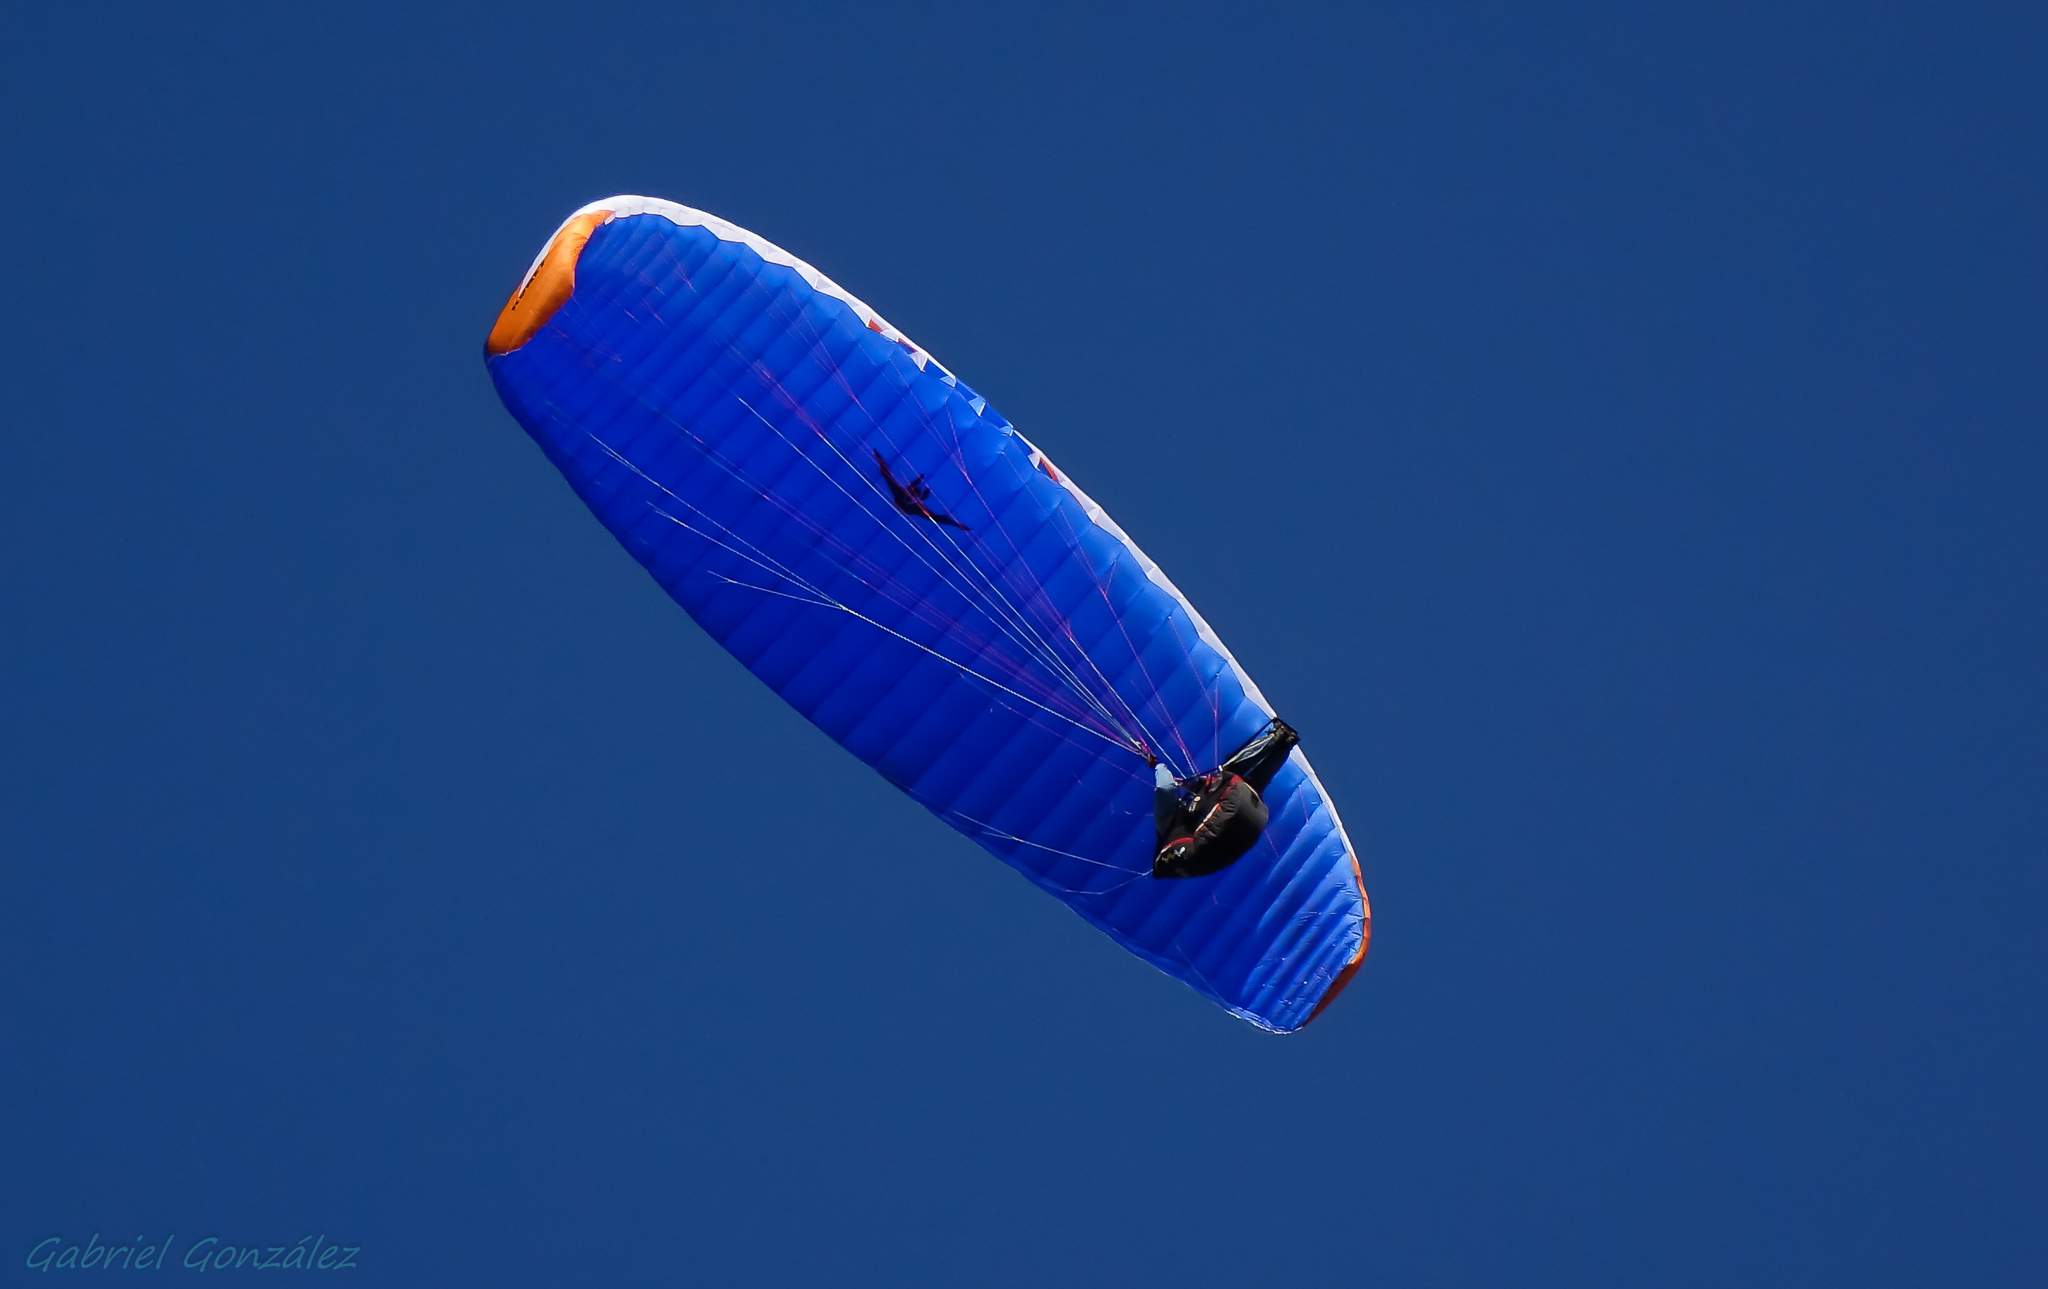
landscape, wing, vehicle, blue, extreme sport, parachute, paragliding, sports equipment, spain, sports, galicia, pontevedra, paisajes, espana, ggl1, gaby1, sonyrx10, parapente, air sports, atmosphere of earth, windsports, surfing equipment and supplies